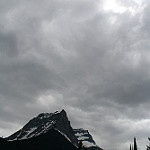
Label: mountain